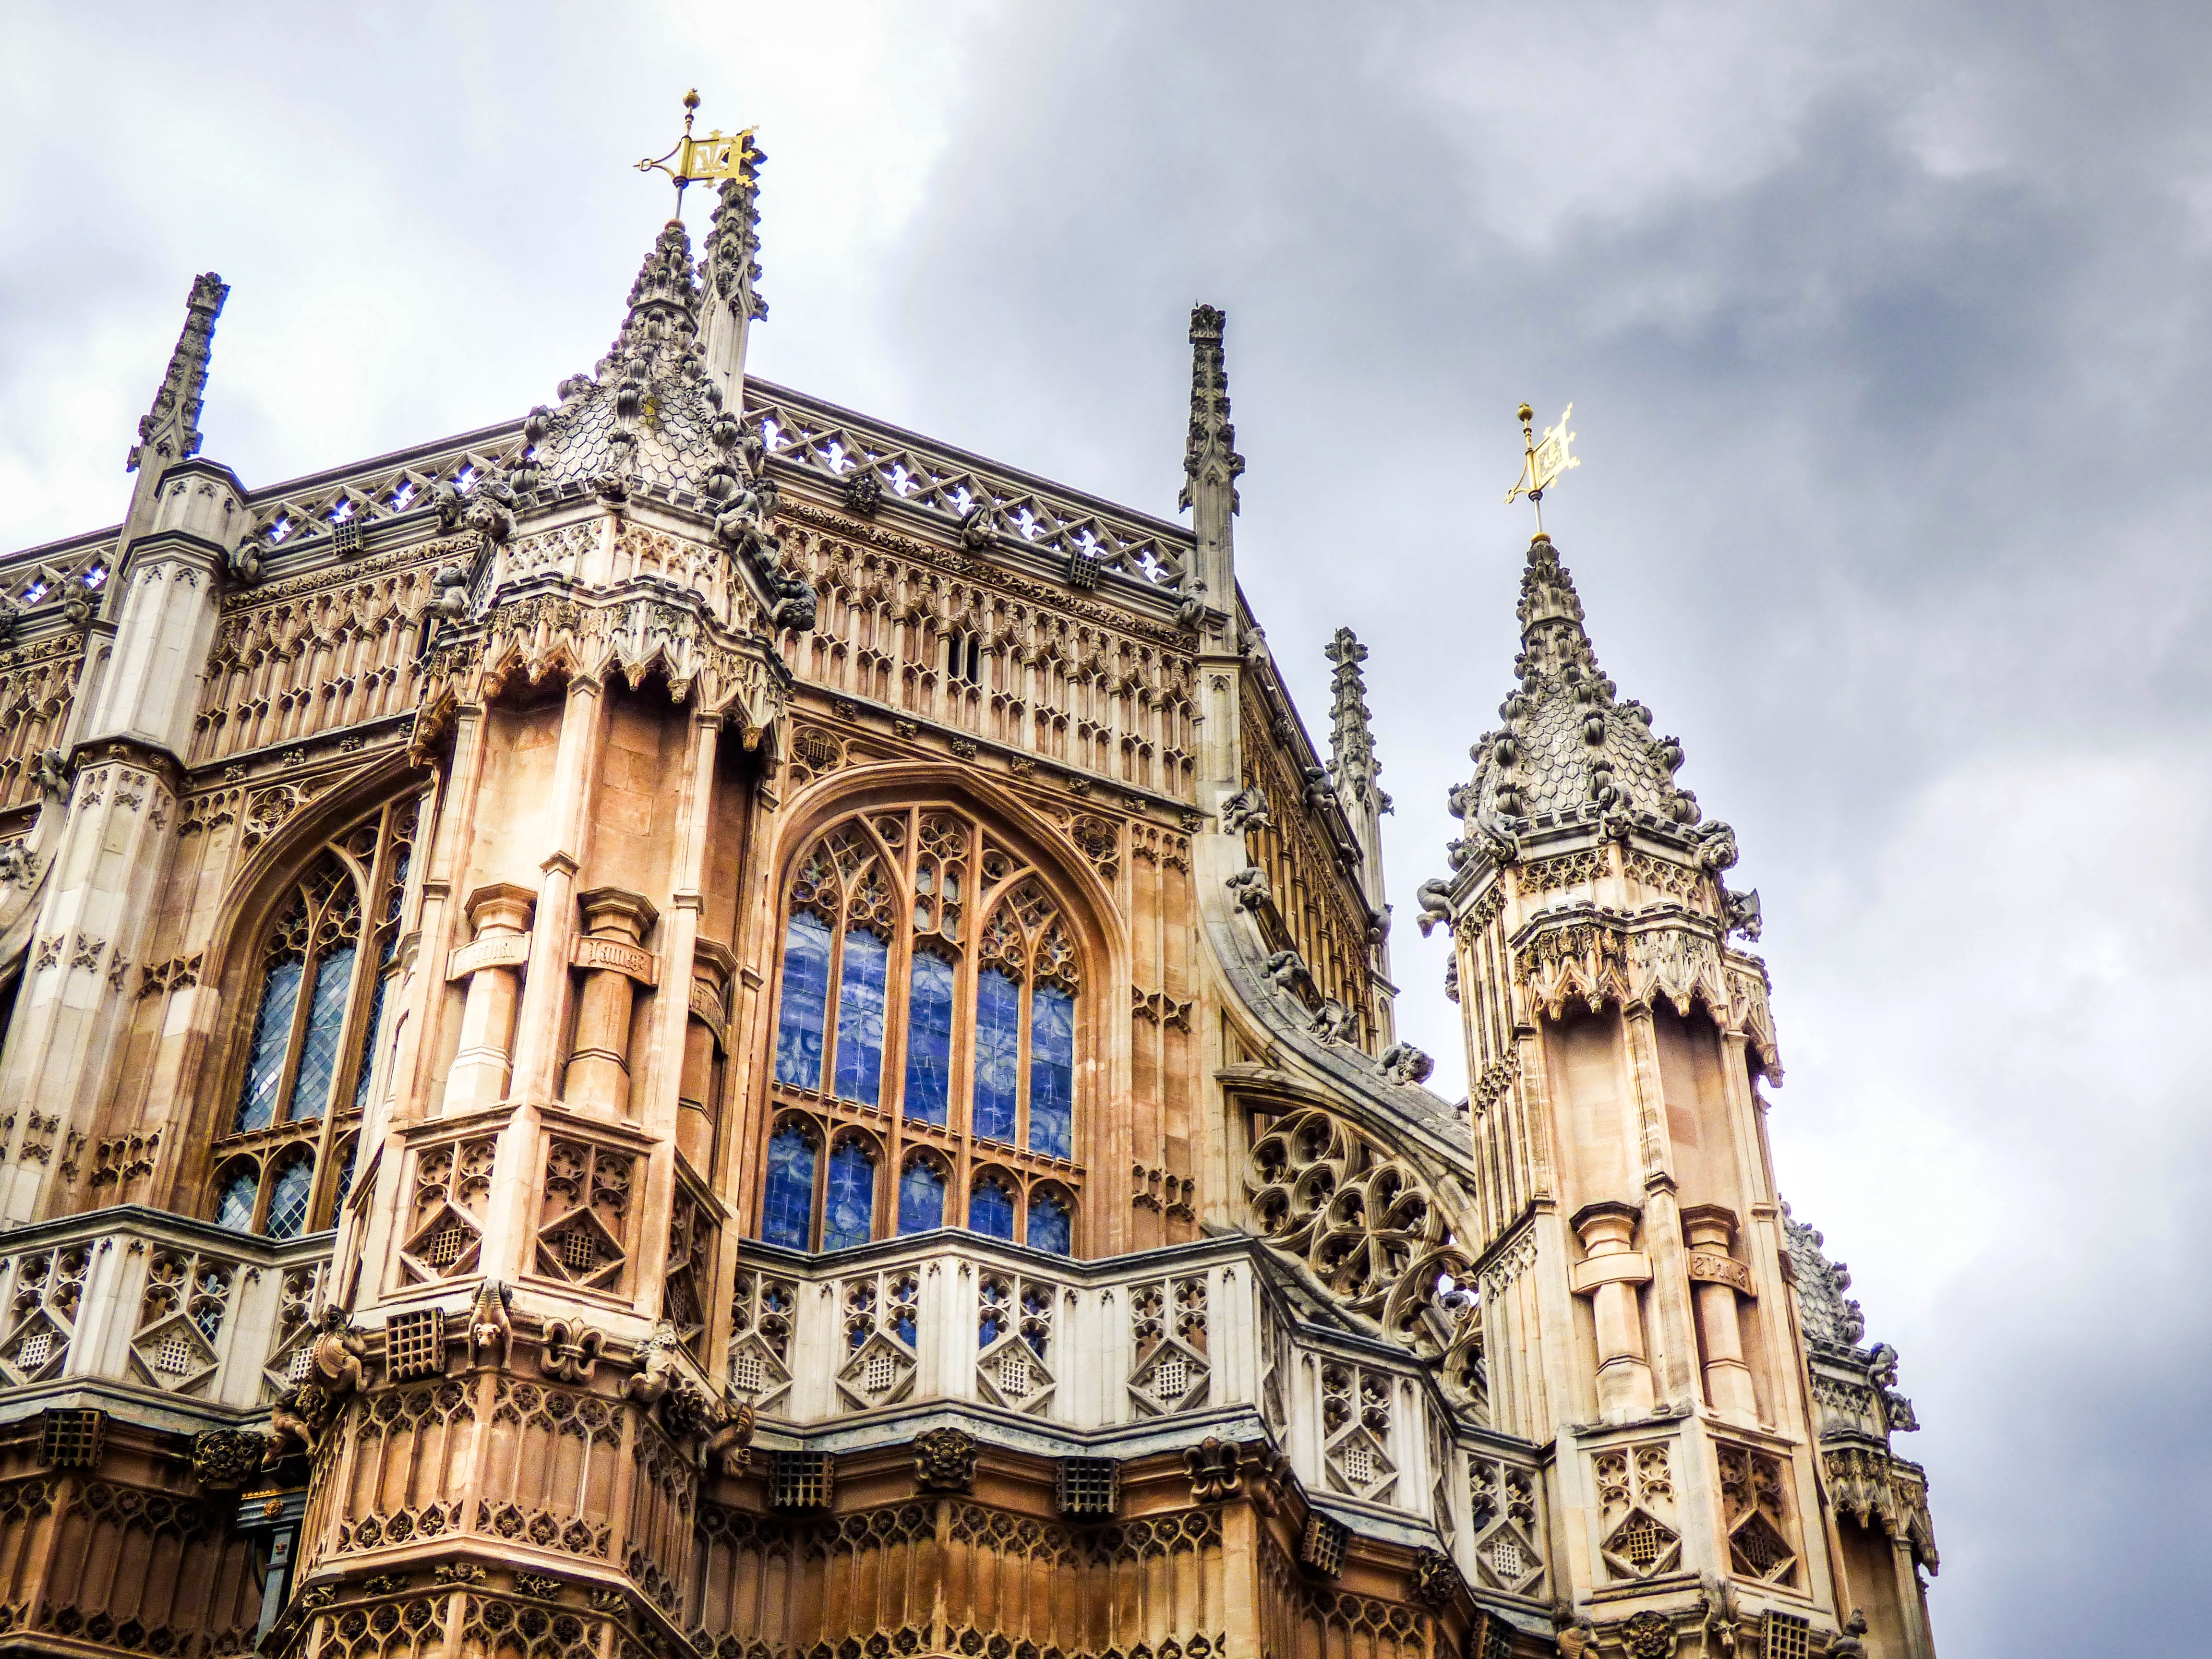
landmark, architecture, classical architecture, building, medieval architecture, sky, spire, facade, cathedral, place of worship, metropolis, gothic architecture, city, urban area, church, tourist attraction, basilica, palace, dome, historic site, stock photography, tourism, listed building, tower, seat of local government, monument, symmetry